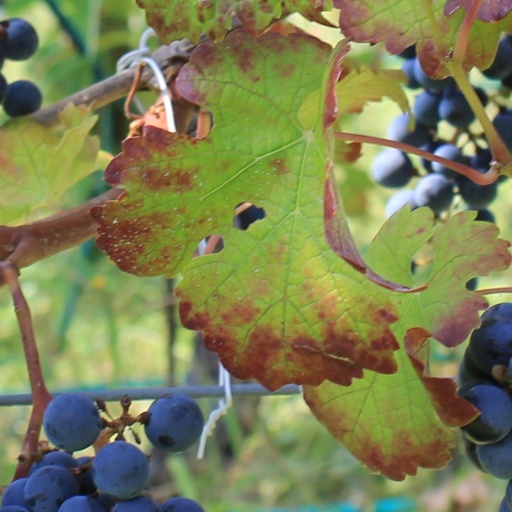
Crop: grape